Johannes Schilling

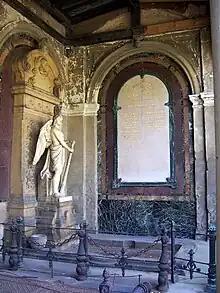
Grave of Friedrich Siemens sculpted by Johannes Schilling

Among Schilling's sculptures there are Emperor William's monument in Hamburg, the sculpture series "", and the Maximilian monument in Piazza Venezia, Trieste. He also contributed to the Luther Monument of Worms.